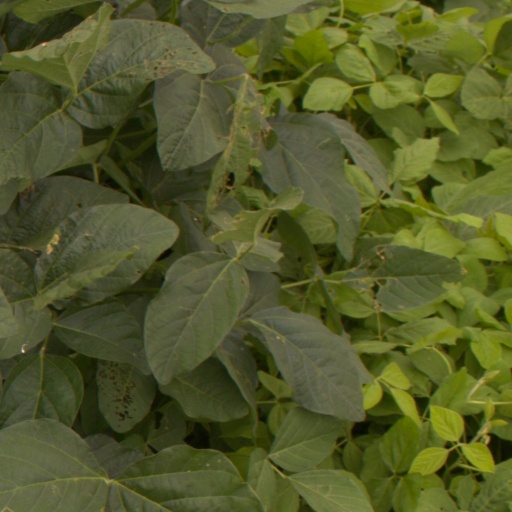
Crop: soybean